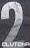
Number: 2